Fredholm (crater)

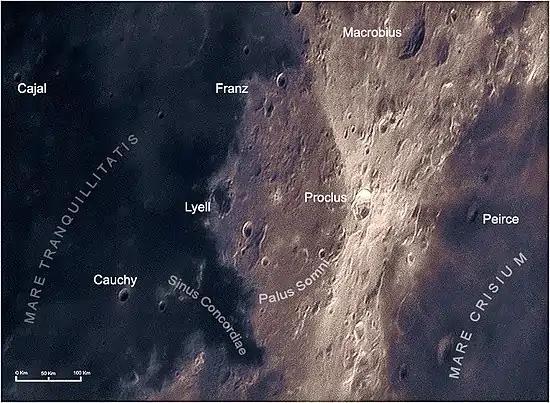
The crater area in selenochromatic format

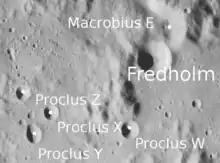

Fredholm is a small lunar impact crater that is located in the rugged ground to the west of the Mare Crisium. It was named after Swedish mathematician Erik I. Fredholm. It was previously designated Macrobius D. It lies midway between the prominent craters Macrobius to the north and Proclus almost due south.